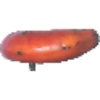
Label: Banana Red 1